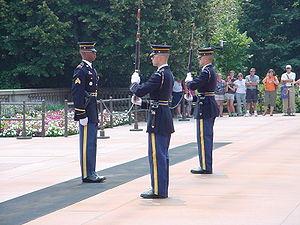
La tombe des inconnus, également connue sous le nom de tombe des soldats inconnus est l’un des sites du cimetière national d'Arlington près de Washington, D.C.. Elle abrite les soldats inconnus américains des Première et Seconde Guerres mondiales, de la guerre de Corée et de la guerre du Viêt Nam